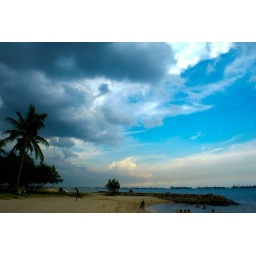
Blue sky over east coast but partially cloudy. 041107